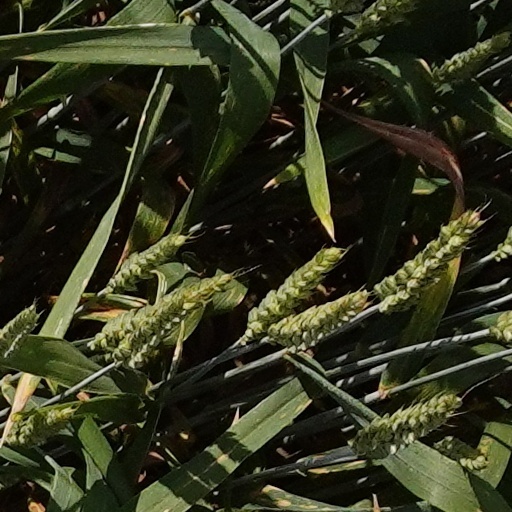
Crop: wheat